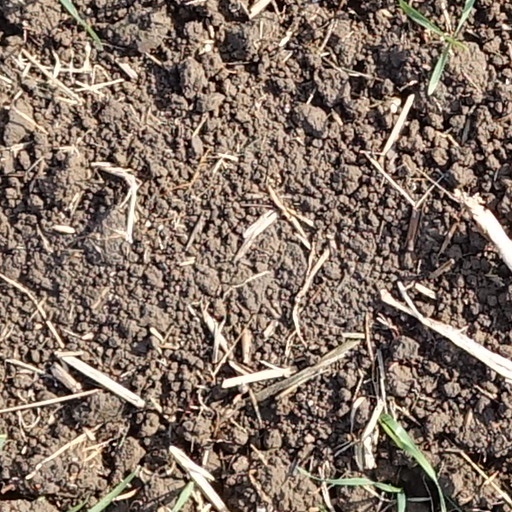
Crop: wheat